Apollo 1

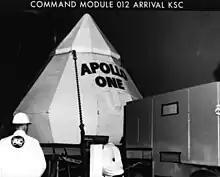
Command module 012, labeled "Apollo One", arrives at Kennedy Space Center on August 26, 1966.

In October 1966, NASA announced the flight would carry a small television camera to broadcast live from the command module. The camera would also be used to allow flight controllers to monitor the spacecraft's instrument panel in flight. Television cameras were carried aboard all crewed Apollo missions.